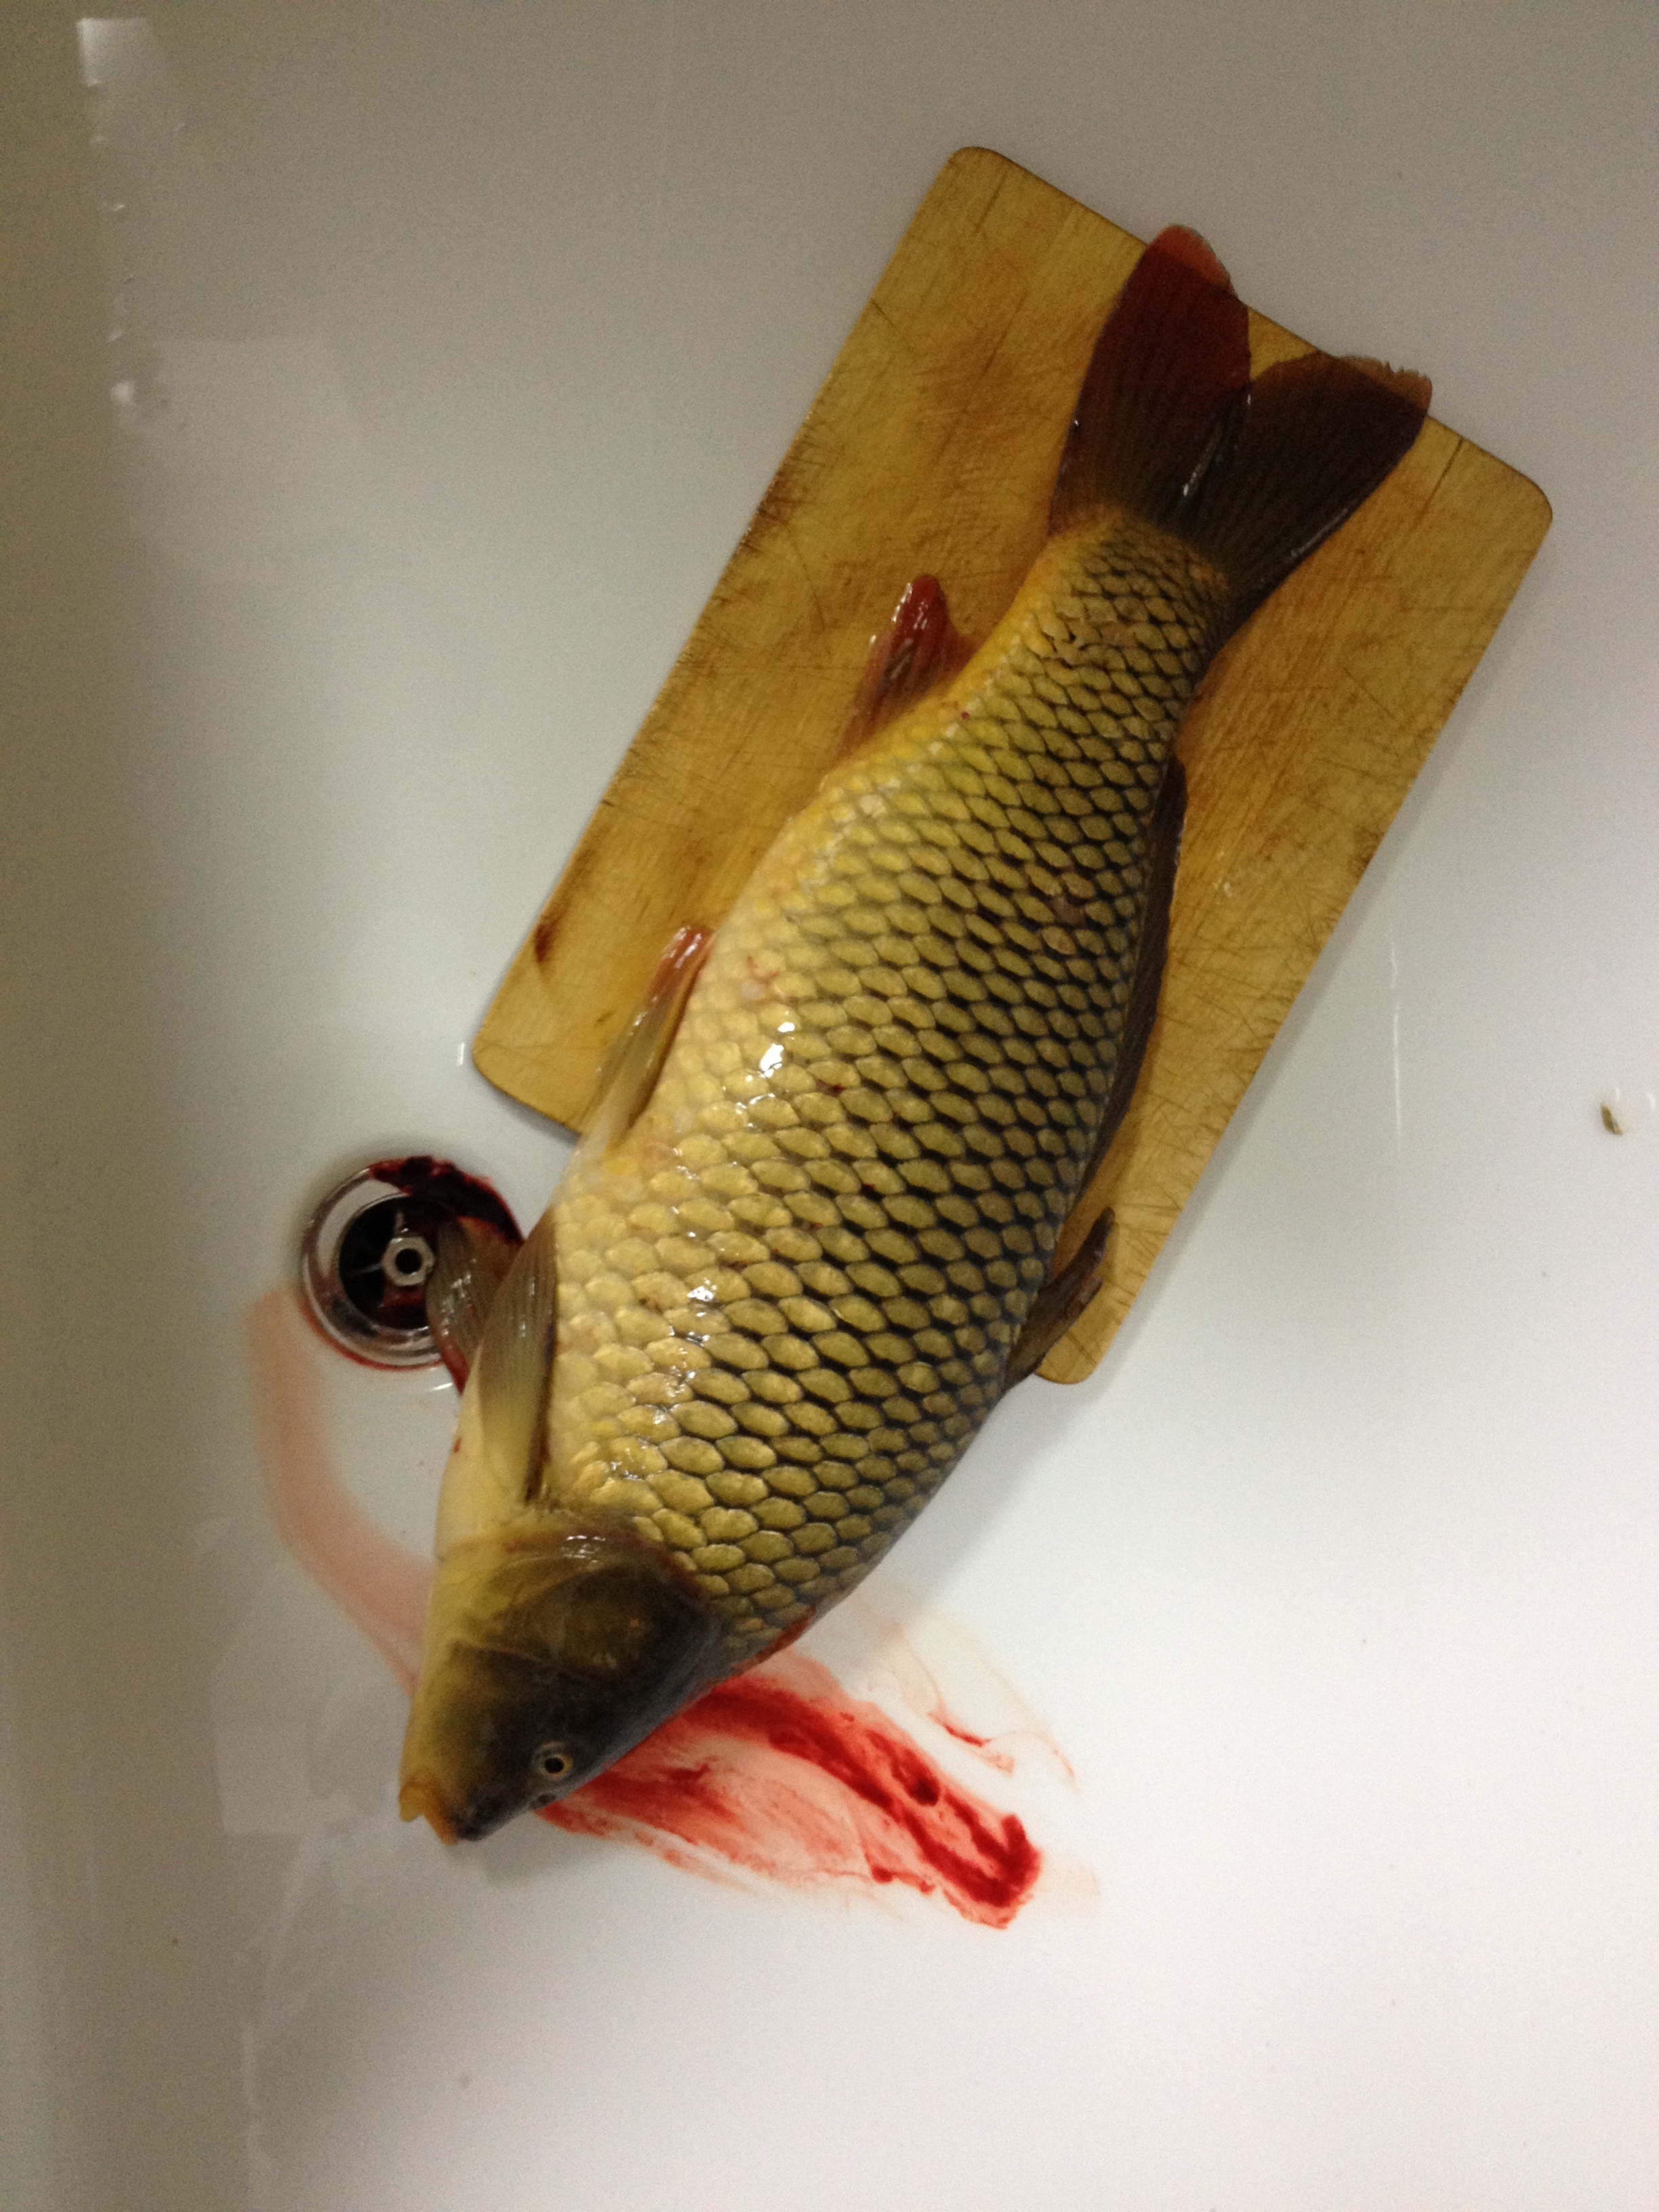
nature, animal, food, fishing, fish, dead, raw, catch